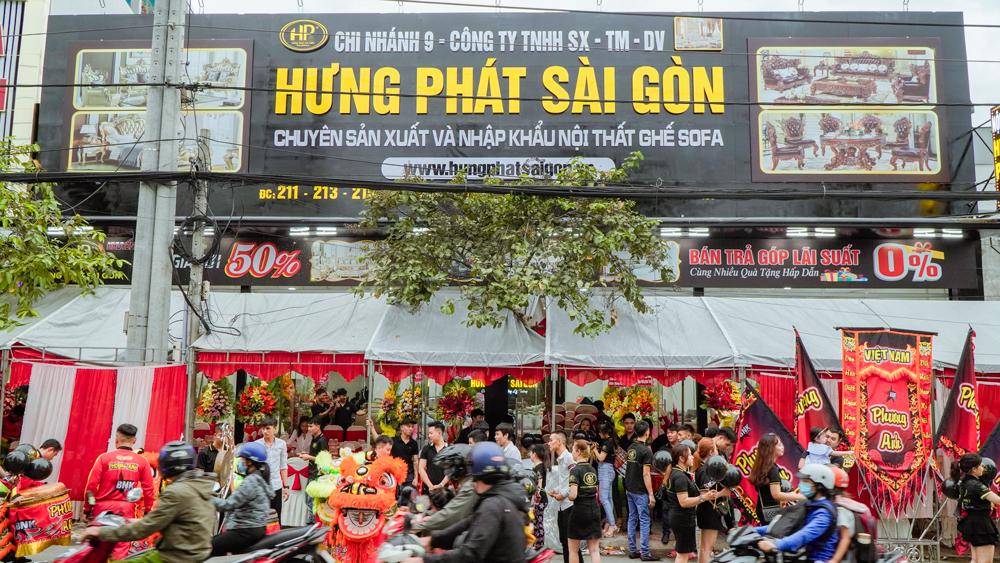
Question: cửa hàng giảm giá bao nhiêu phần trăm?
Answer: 50%